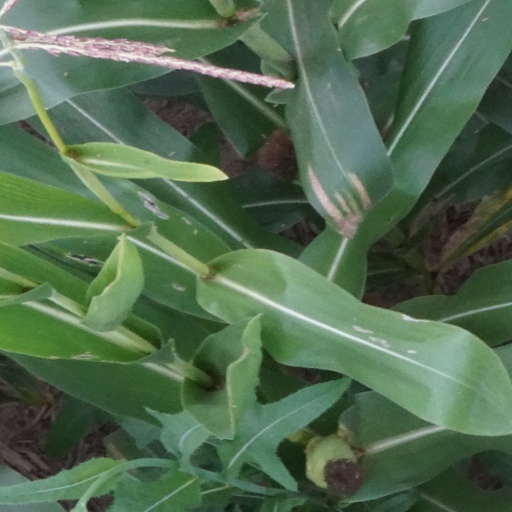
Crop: maize; corn